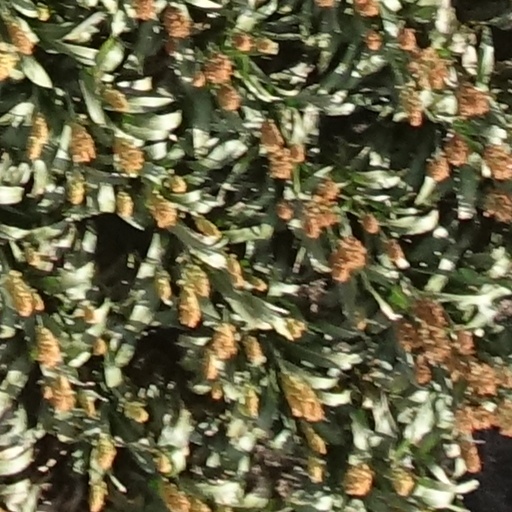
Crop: sorghum